Uc de Pena

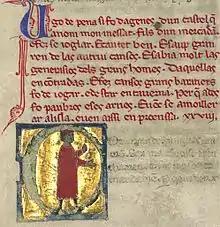
Uc's "vida" is the red text above his picture.

Uc, Uco, or Ugo de Pena or Penna was a troubadour of the late 12th and early 13th centuries. He left behind three "cansos" and no music.